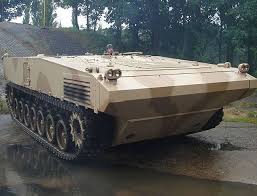
Label: BMP